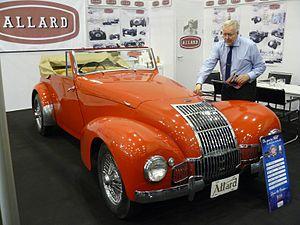
Allard est une marque d'automobile anglaise fondée en 1936 par Sydney Allard dans le but de construire des voitures de sport.